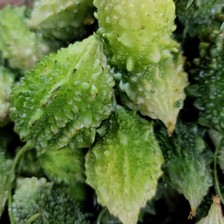
Label: others